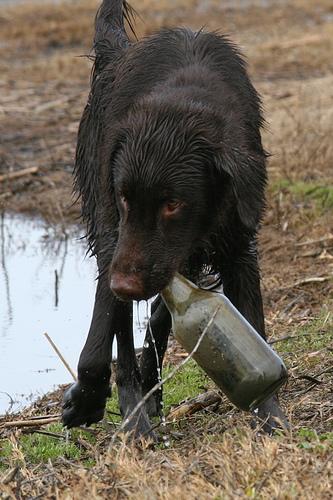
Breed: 206-n000047-flat_coated_retriever